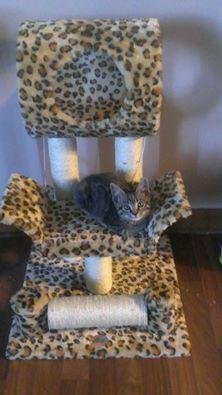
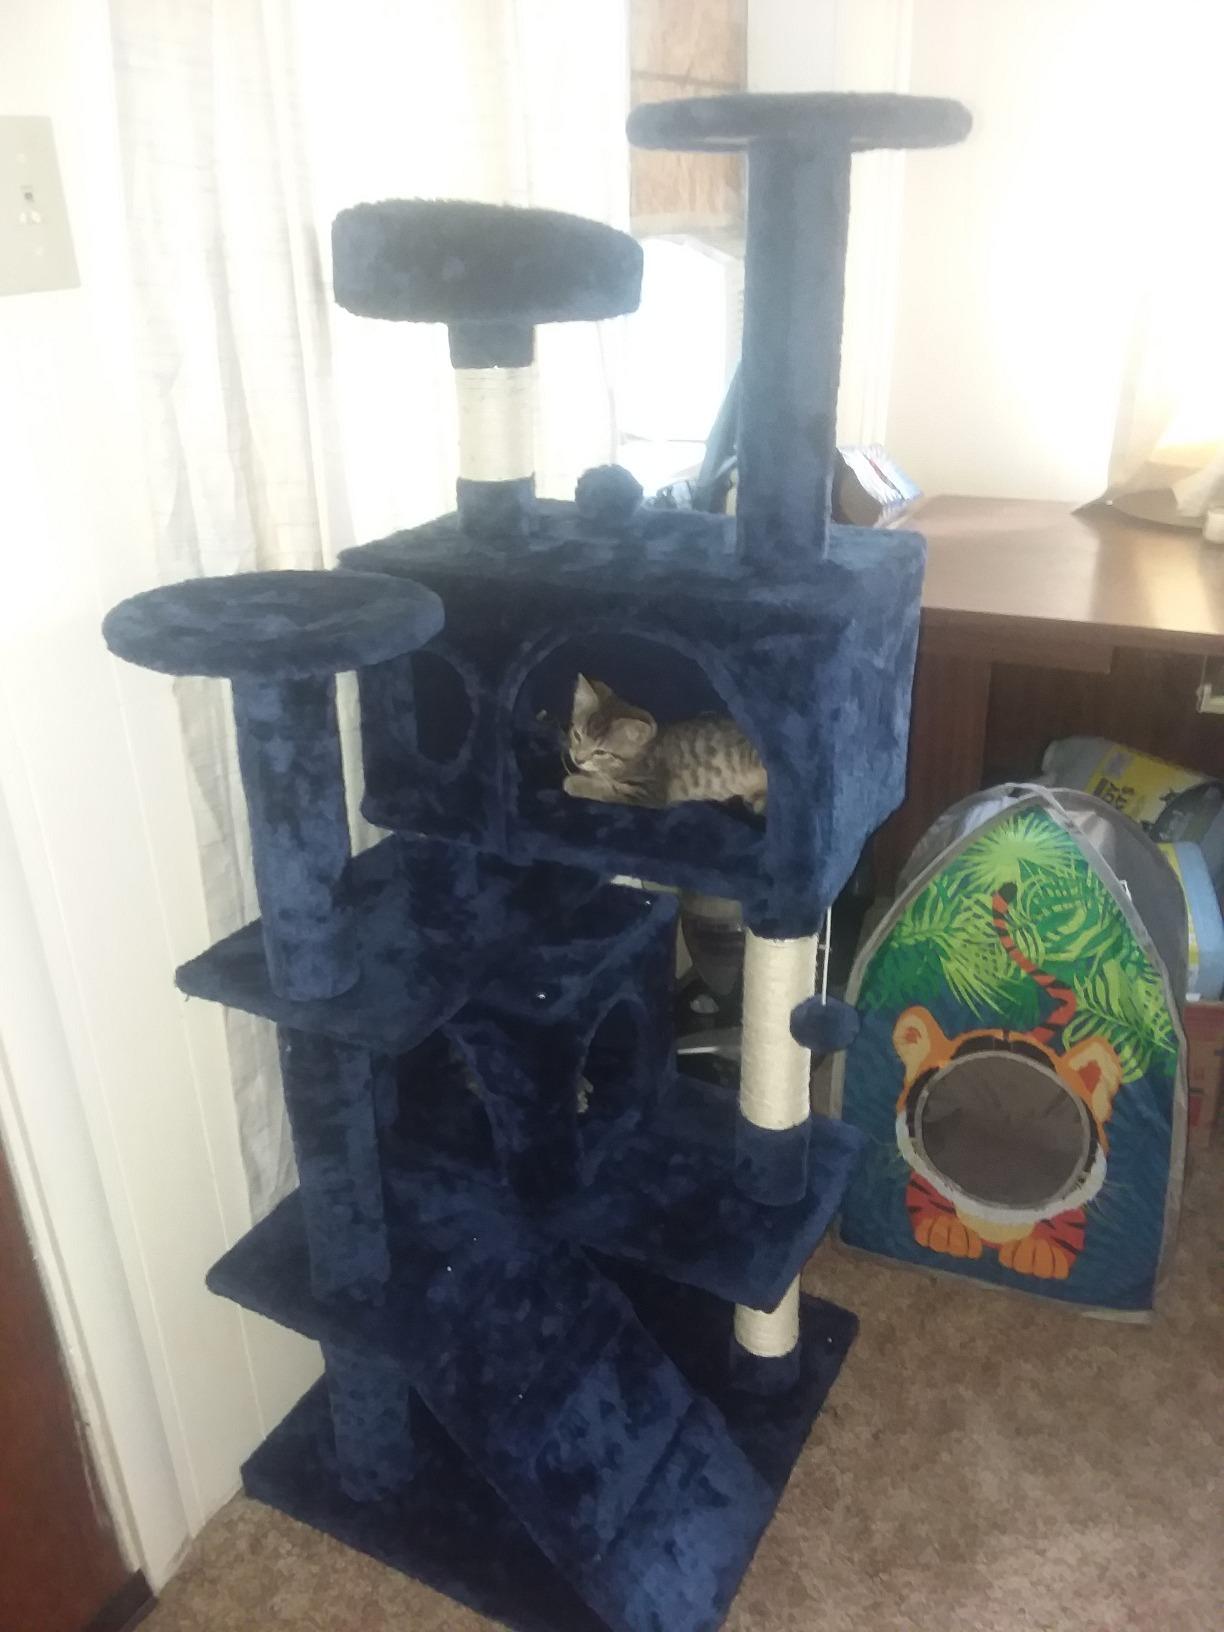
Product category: items_cat tree
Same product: no